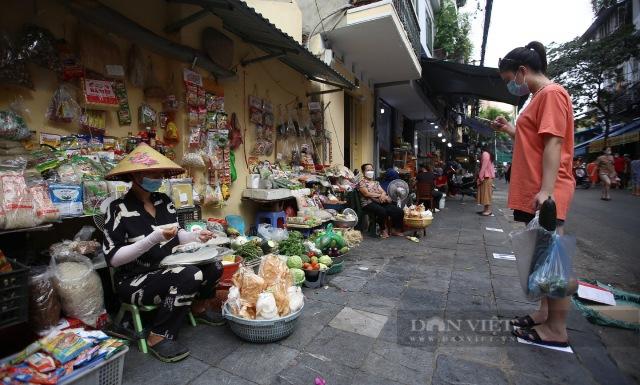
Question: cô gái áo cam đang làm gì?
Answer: cô ấy đang xem điện thoại